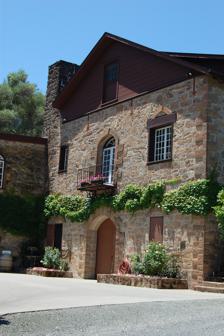
Building: J.C. Weinberger Winery
Country: United States of America
Year built: 1876
United States historic place J.C. Weinberger Winery U.S. National Register of Historic Places 2011 photo Location 2849 St. Helena Hwy., St. Helena, California Coordinates 38°31′06″N 122°29′25″W / 38.51833°N 122.49028°W / 38.51833; -122.49028 Area 5.69 acres (2.30 ha) NRHP reference No. 15000124 Added to NRHP April 6, 2015 The J.C. Weinberger Winery , at 2849 St. Helena Hwy. in or near St. Helena, California , was listed on the National Register of Historic Places in 2015. It is now the William Cole Vineyards . It was started with construction of its two-and-a-half-story stone masonry building around 1876, which has a front gable plan, and is 63 by 41 feet (19 m × 12 m) in dimension.  A two-story addition, 81 by 29 feet (24.7 m × 8.8 m) in plan, was attached around 1878.  It is built of rough cut irregular coursed sandstone, 2 feet (0.61 m) thick. It was renovated in 1938 and in 2002. References